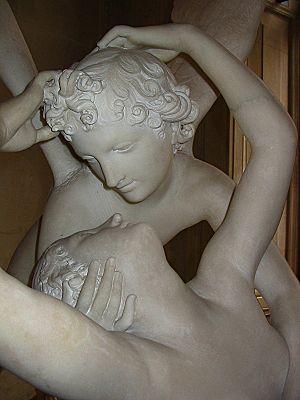
Psyché ranimée par le baiser de l'Amour est un groupe statuaire en marbre sculpté entre 1787 et 1793 par Antonio Canova.
Le baiser sexuel est un baiser érotique qui consiste en une exploration partagée et variée des lèvres, de la langue et de la bouche tout entière.